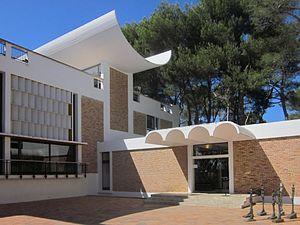
La Fondation Marguerite et Aimé Maeght dite « Fondation Maeght » est la première fondation privée dédiée à l’art en France. C’est une fondation d’art moderne et contemporain, elle est située à proximité du village de Saint-Paul-de-Vence, à 25 km de Nice.
Emmanuel Bellini, né le 26 mars 1904 à Monaco, qui vécut successivement à Spéracèdes et à Cannes où il est mort le 15 décembre 1989, est un artiste peintre, dessinateur et lithographe figuratif français. Il fut également architecte jusqu'en 1977.